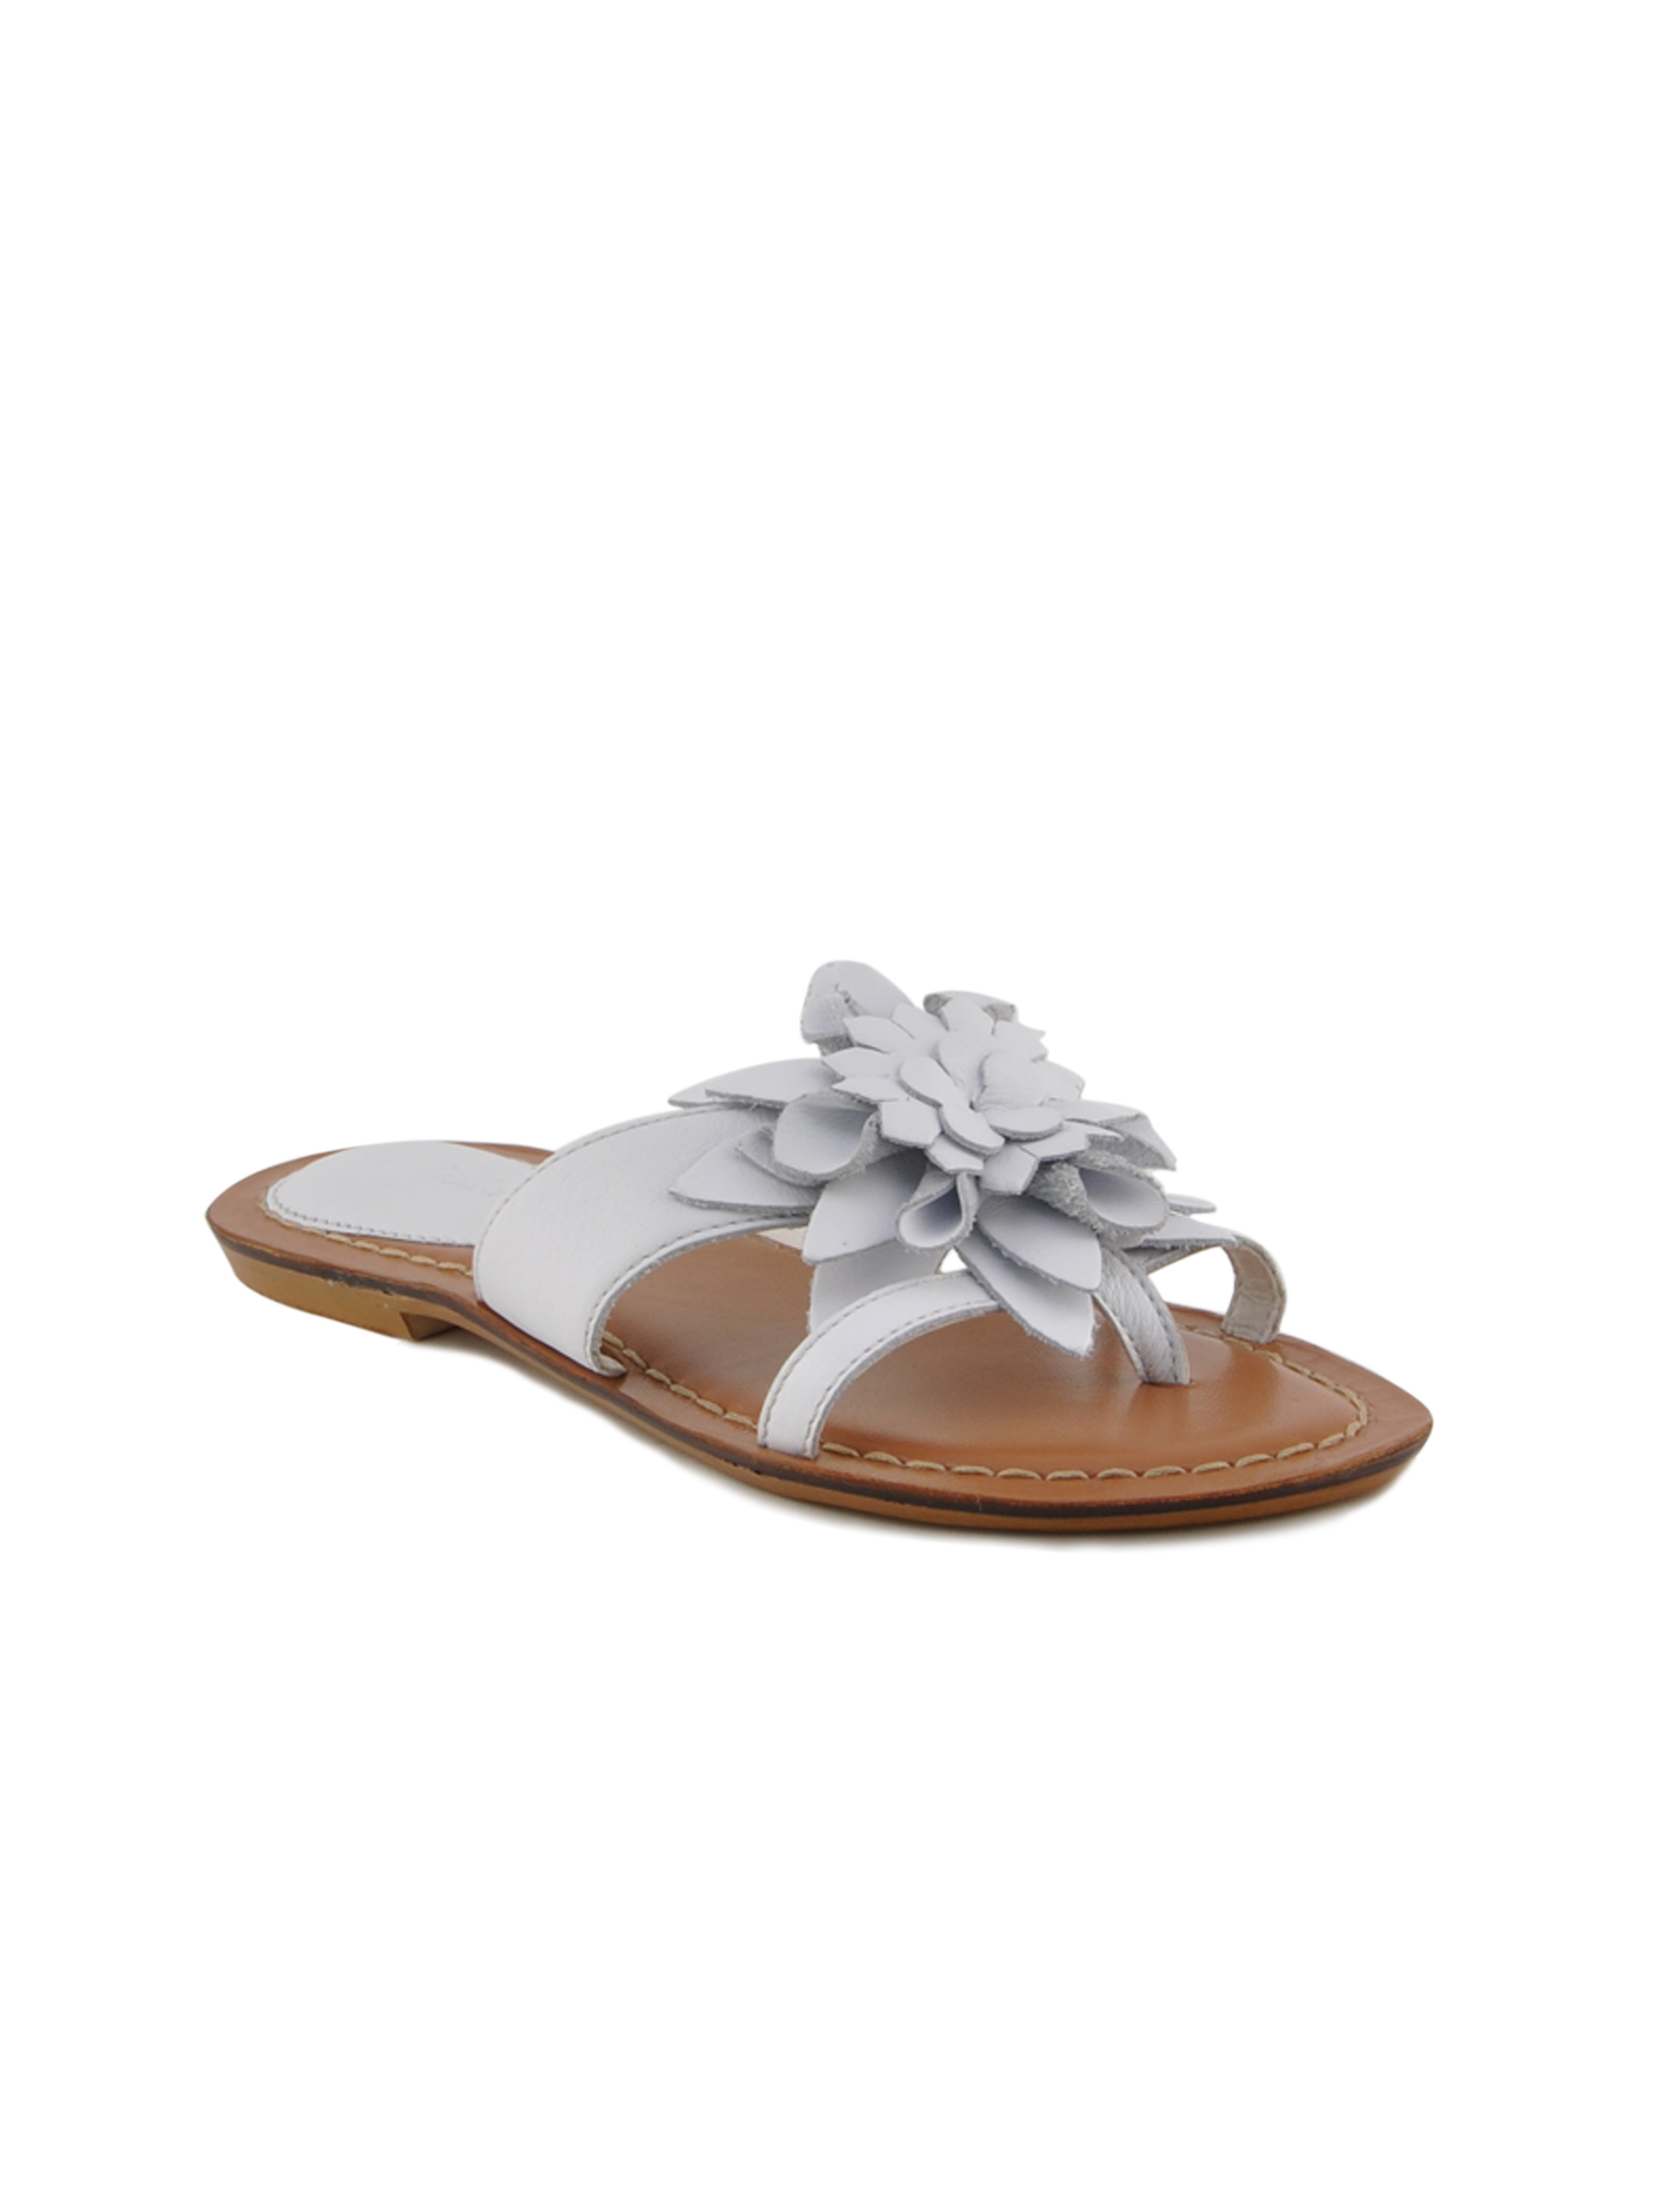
Clarks Women Leather White Flats
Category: Footwear / Shoes / Flats
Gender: Women
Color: White
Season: Fall 2012
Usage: Casual